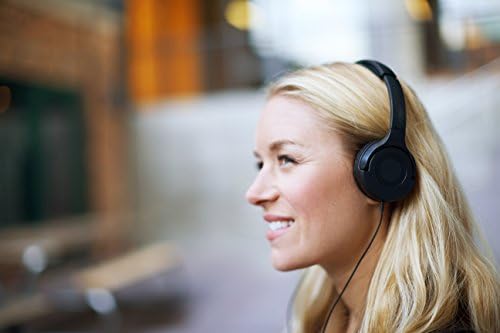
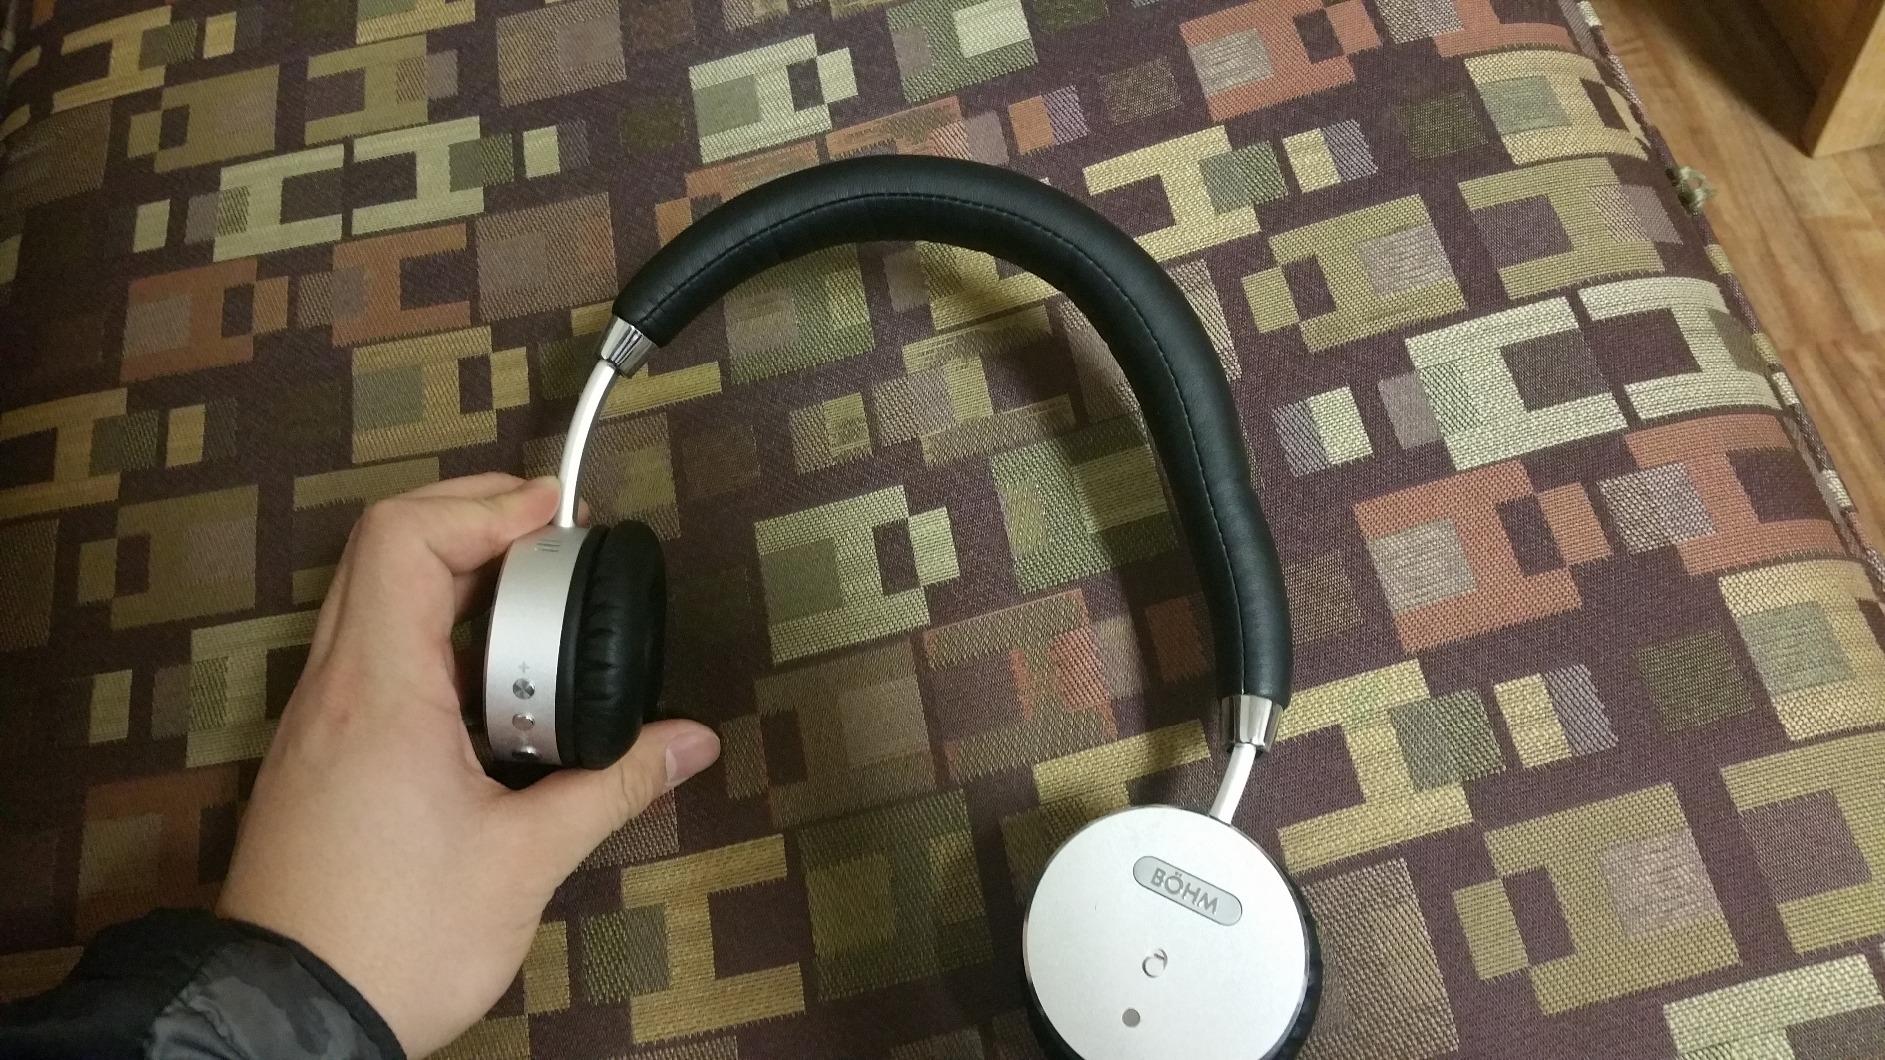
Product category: headphones
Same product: no